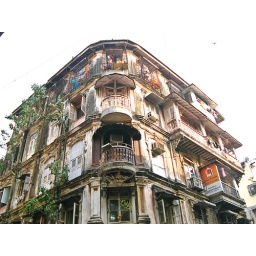
Apartment building near the main train station, Mumbai, India.